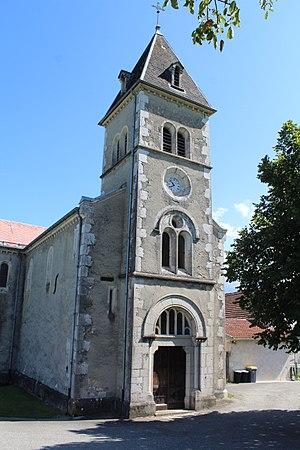
Église Saint-Jean-Baptiste de Lhôpital.